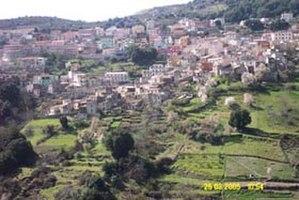
Ussassai est une commune italienne de la province de Nuoro dans la région Sardaigne en Italie.